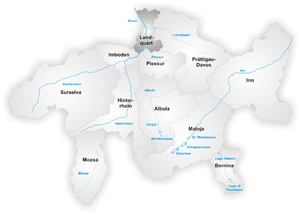
Le district de Landquart était un des 11 districts du canton des Grisons en Suisse. Son chef-lieu est Landquart, localité située dans la commune d'Igis.